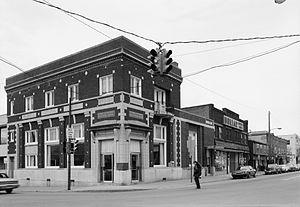
Mount Union est un borough situé à l'est du comté de Huntingdon, en Pennsylvanie, aux États-Unis. En 2010, il comptait une population de 2 447 habitants. Le borough est incorporé le 19 avril 1867.